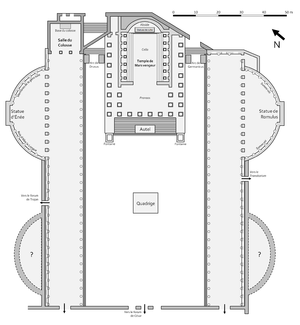
Plan du forum d'Auguste.
Le forum d'Auguste est l'un des forums impériaux de Rome. Il a été construit à la fin du Iᵉʳ siècle av. J.-C., sous le règne de l'empereur Auguste. Il est situé actuellement dans le rione de Monti.